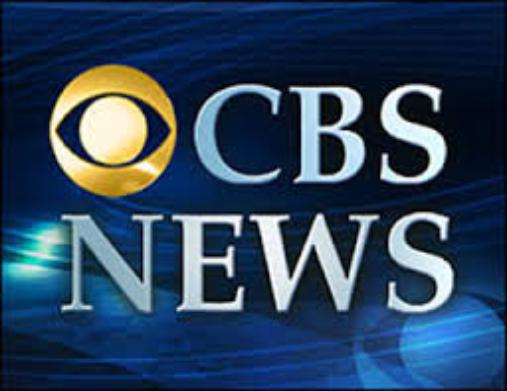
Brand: CBS
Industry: Others